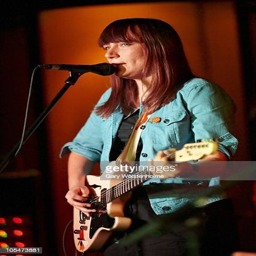
person performs on stage during day of music festival